Air Force Falcons men's soccer

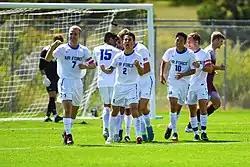
The Falcons men's soccer team during a game in 2018

The team has qualified for 14 NCAA Tournaments. Their best performances came in 1968 and 1993, where they reached the quarterfinals.